Locate the barista tools in this POV image.
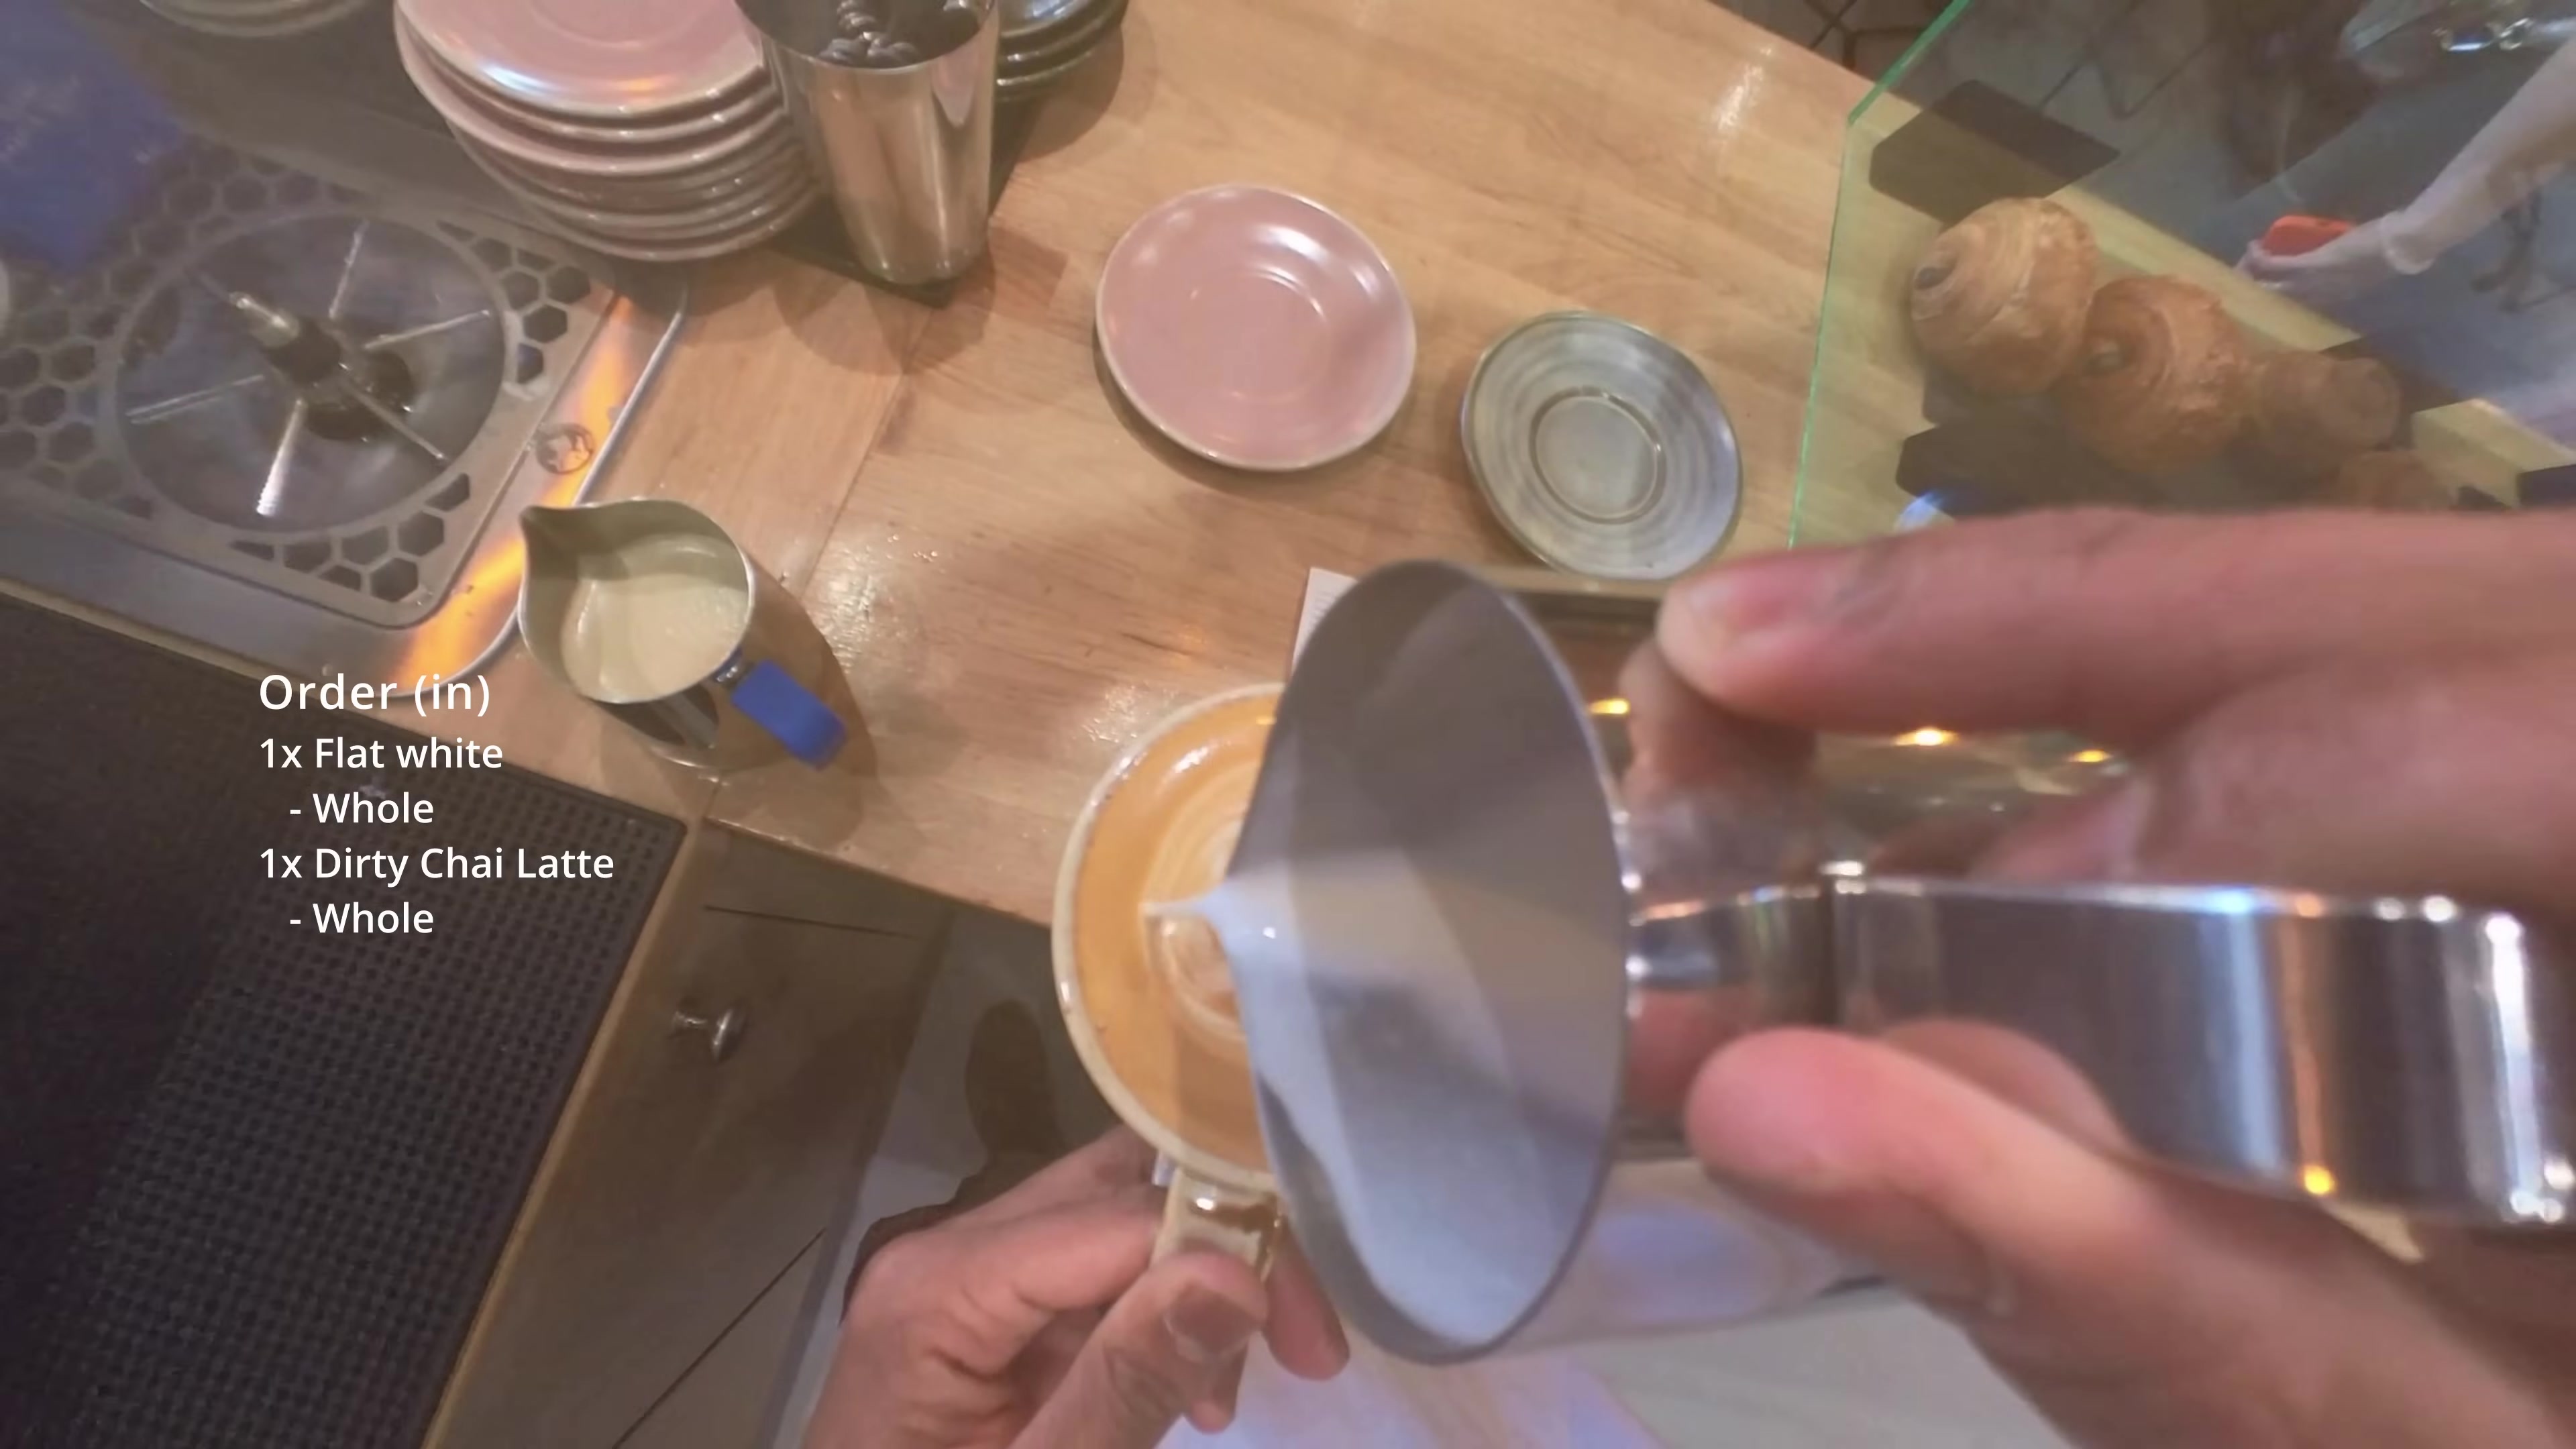
Detections: Milk Pitcher [466,385,996,931], Hand [622,343,997,998], Cup [405,471,504,826], Milk Pitcher [195,342,335,541]